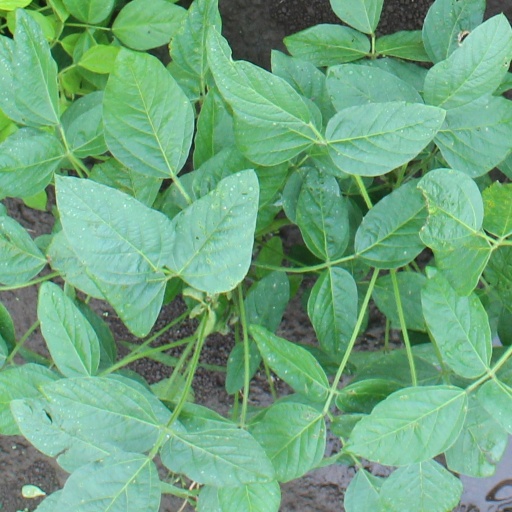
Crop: soybean